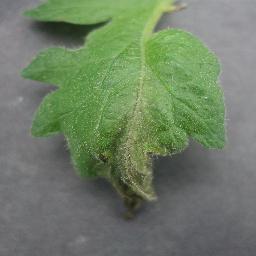
Label: Tomato___Late_blight